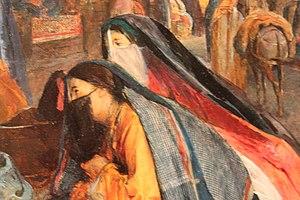
Détail de
La Rue et la mosquée El Ghouri au Caire est une œuvre du peintre anglais orientaliste John Frederick Lewis, réalisée vers 1876, en dépôt au Musée du Louvre depuis 2011.